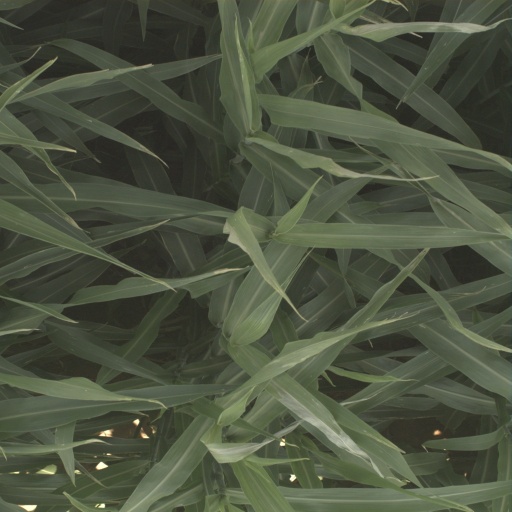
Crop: sorghum